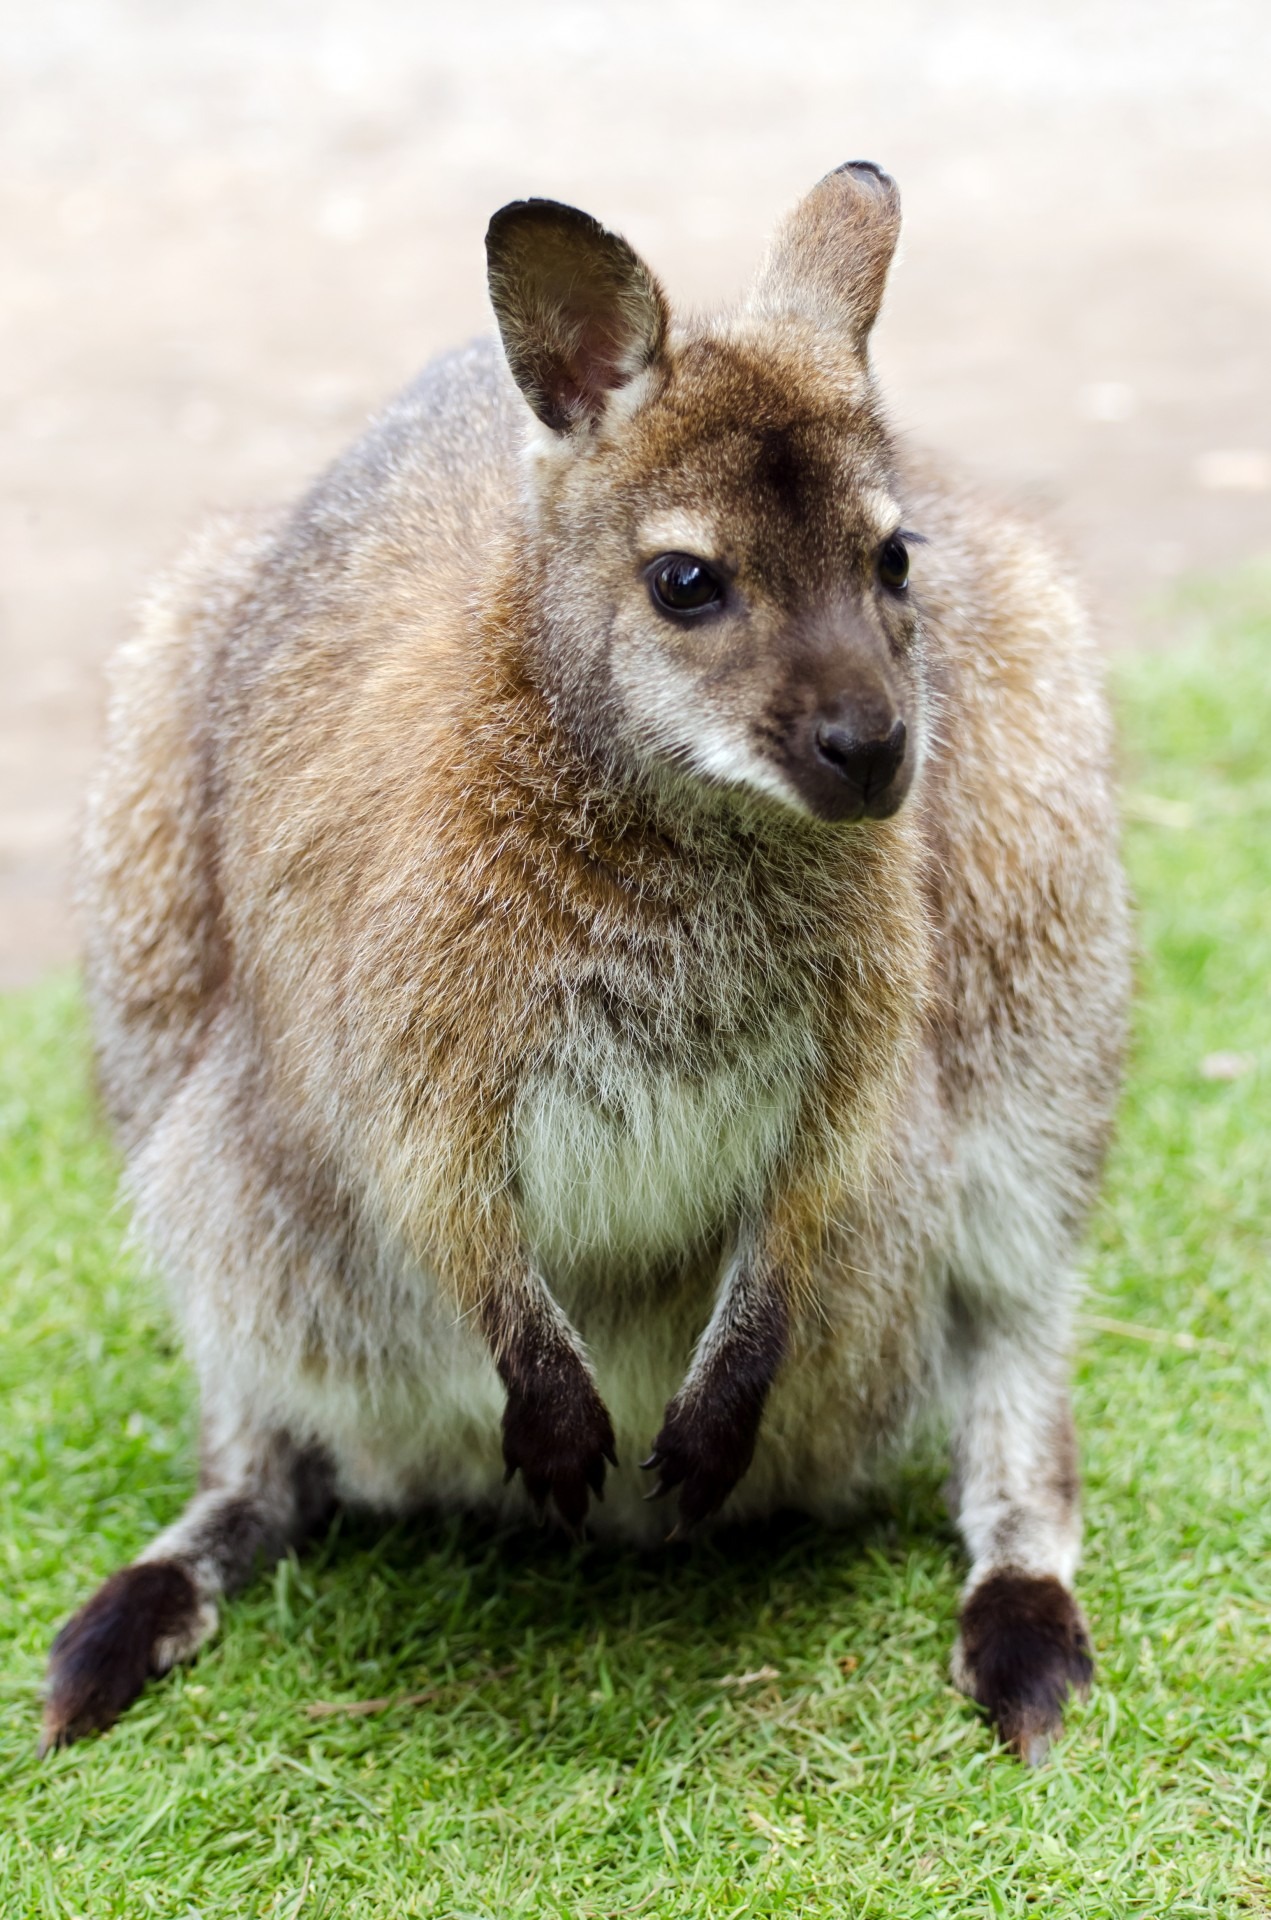
wilderness, white, desert, cute, jump, wildlife, wild, leg, standing, fur, young, red, symbol, park, brown, mammal, close, fauna, kangaroo, wallaby, australia, hop, native, australian, sad, national, grey, ears, head, vertebrate, creature, joey, icon, marsupial, aussie, macropodidae, musk deer, skippy